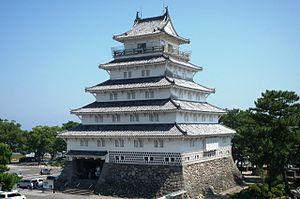
Les cent châteaux japonais remarquables est une liste dressée en 2006 par la Fondation des châteaux japonais sur des critères d'importance culturelle, historique et de signification régionale.
Le château de Shimabara, aussi connu sous les noms château de Moritake et château de Takaki, est un château japonais situé à Shimabara dans la province de Hizen maintenant préfecture de Nagasaki. Ce bâtiment blanc de cinq étages contraste fortement avec le noir château de Kumamoto dans la préfecture voisine de Kumamoto.